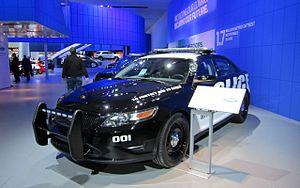
La Ford Taurus est un modèle du constructeur américain Ford lancé en 1985 et uniquement destiné au marché nord-américain, concurrente de la Chevrolet Impala et de la Dodge Charger. Depuis sa commercialisation, la Taurus a eu un succès incontestable et a été produite à 7 519 919 exemplaires entre 1985 et 2006. En 2006, Ford la retire de son offre, puis la réintroduit un an plus tard, sous la forme d'une Five Hundred restylée.